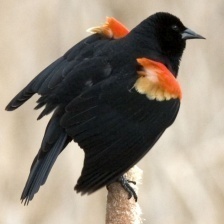
Species: RED WINGED BLACKBIRD
Scientific name: AGELAIUS PHOENICEUS